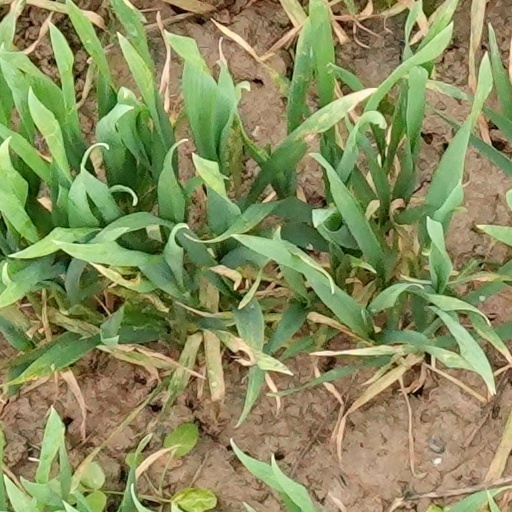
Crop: wheat